Sailor Mercury

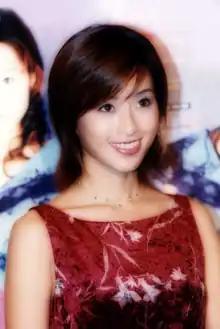
Noriko Sakai, 1998 - Takeuchi describes Ami as looking like Noriko Sakai.

Ami was not included in the original proposal for a hypothetical "" anime, which instead featured Minako's very similar-looking best friend from that series, Hikaru Sorano. She was present, however, by the time the concept was expanded to center on "Sailor Moon".